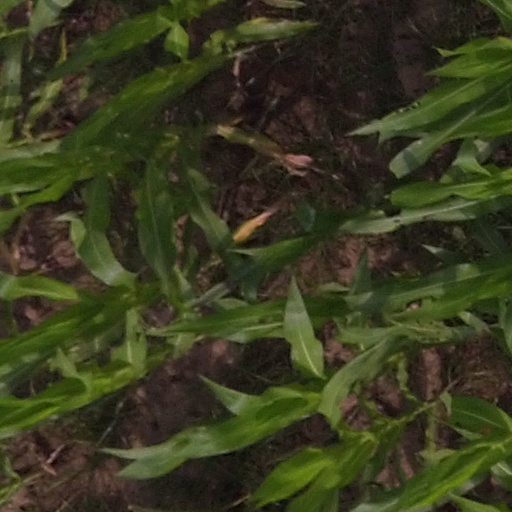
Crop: maize; corn